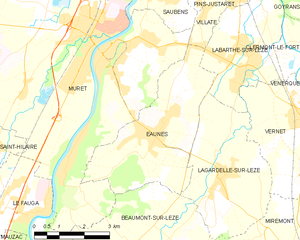
Eaunes est une commune française située dans le département de la Haute-Garonne, en région Occitanie.